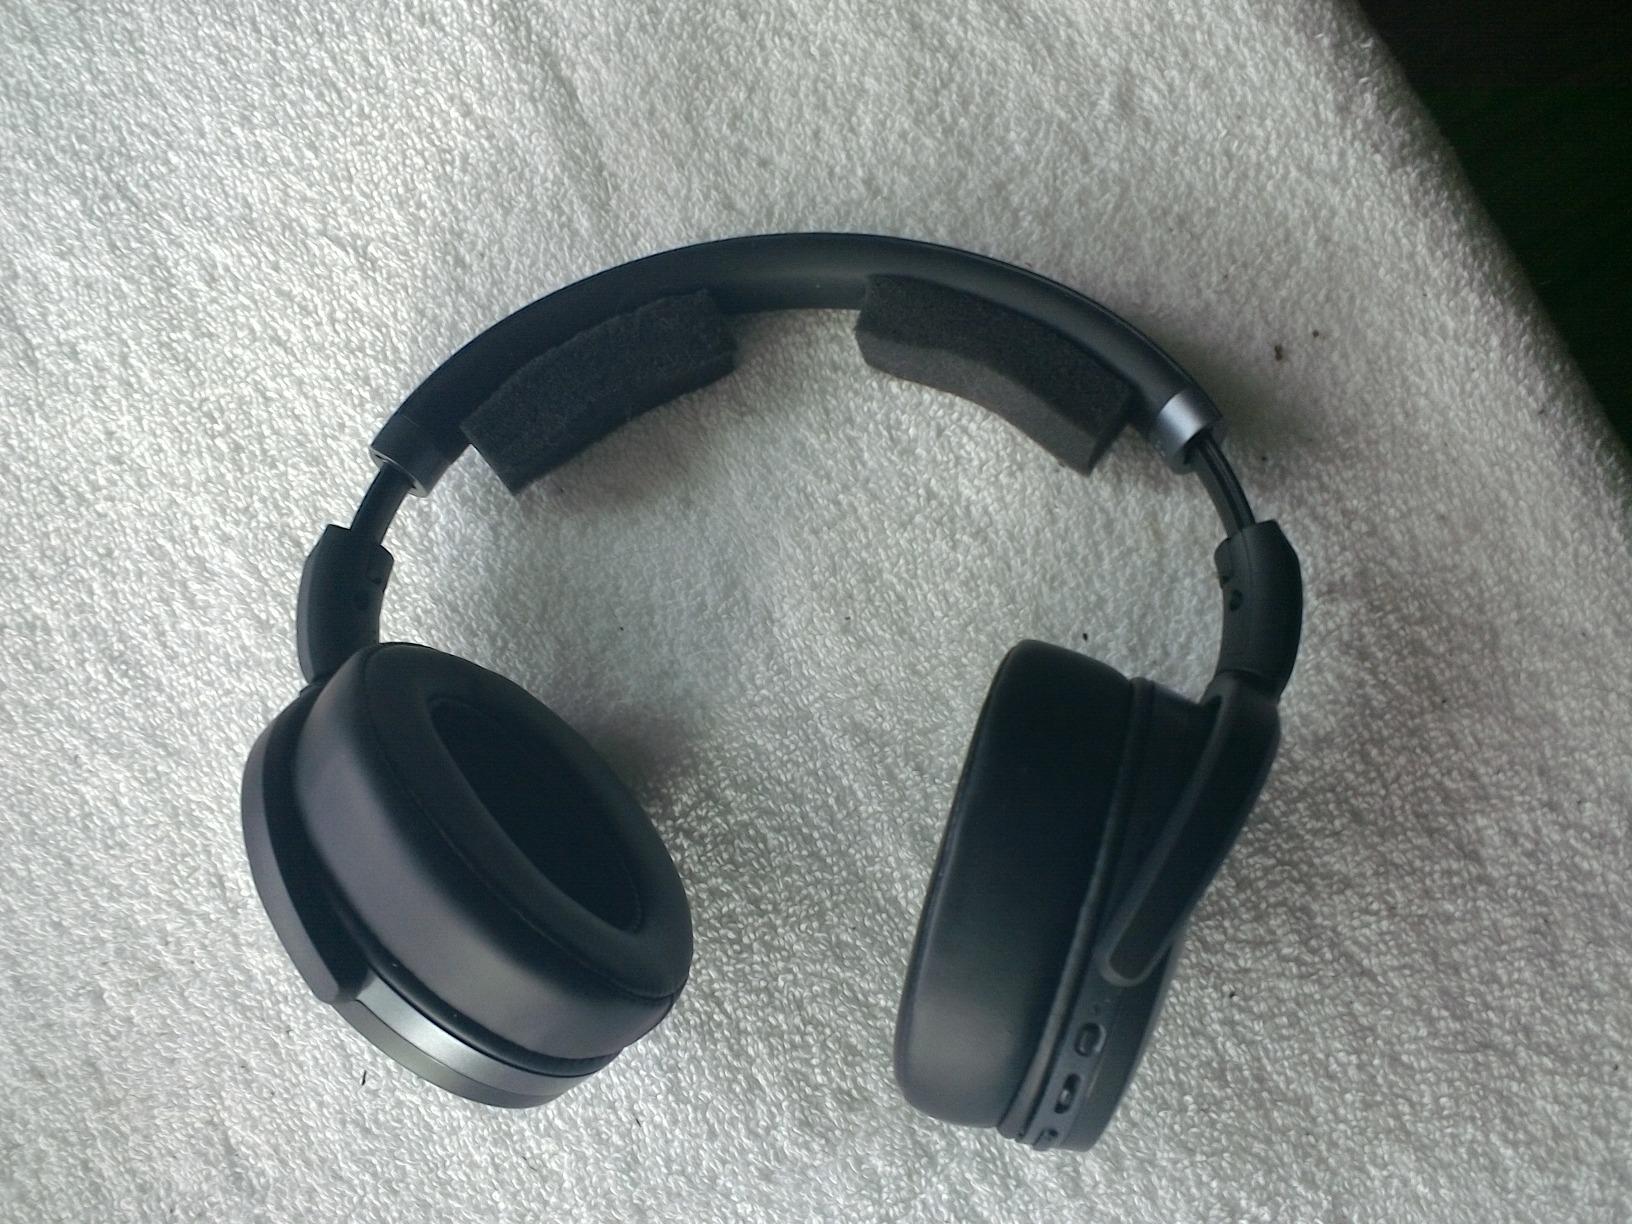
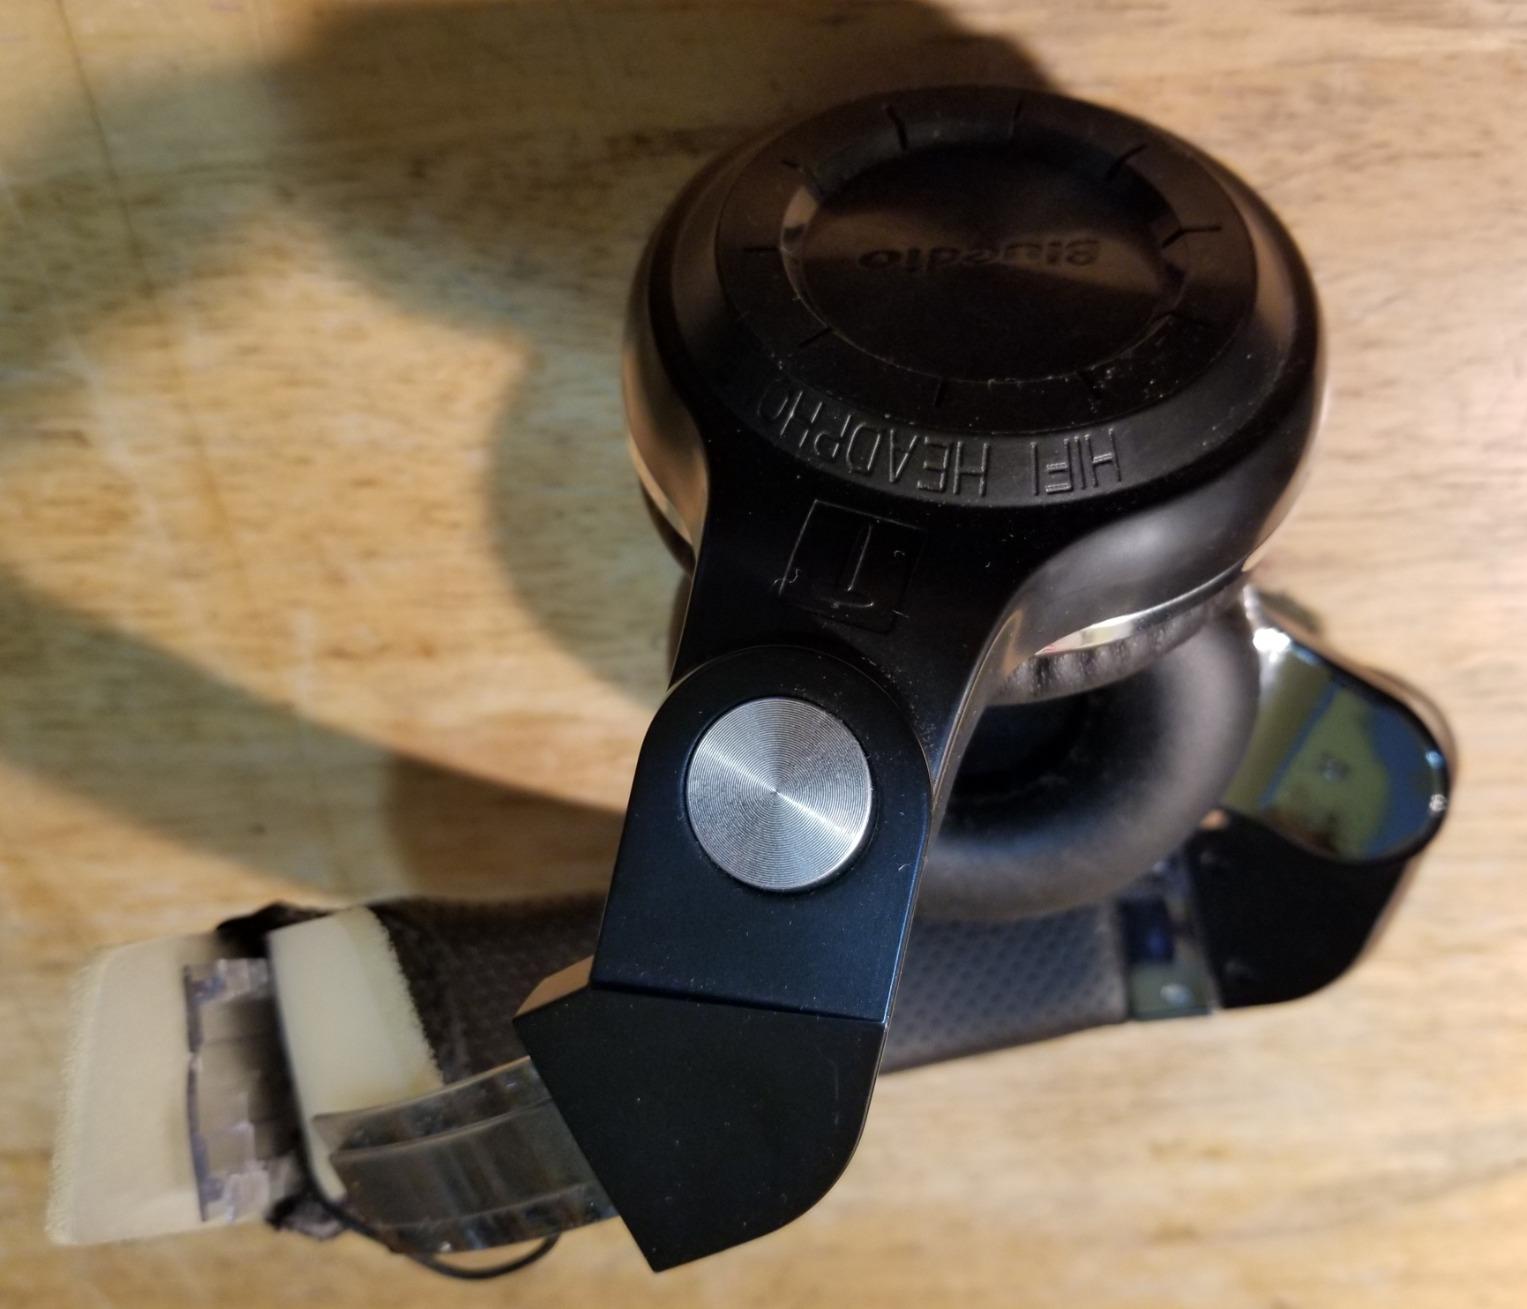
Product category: headphones
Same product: no